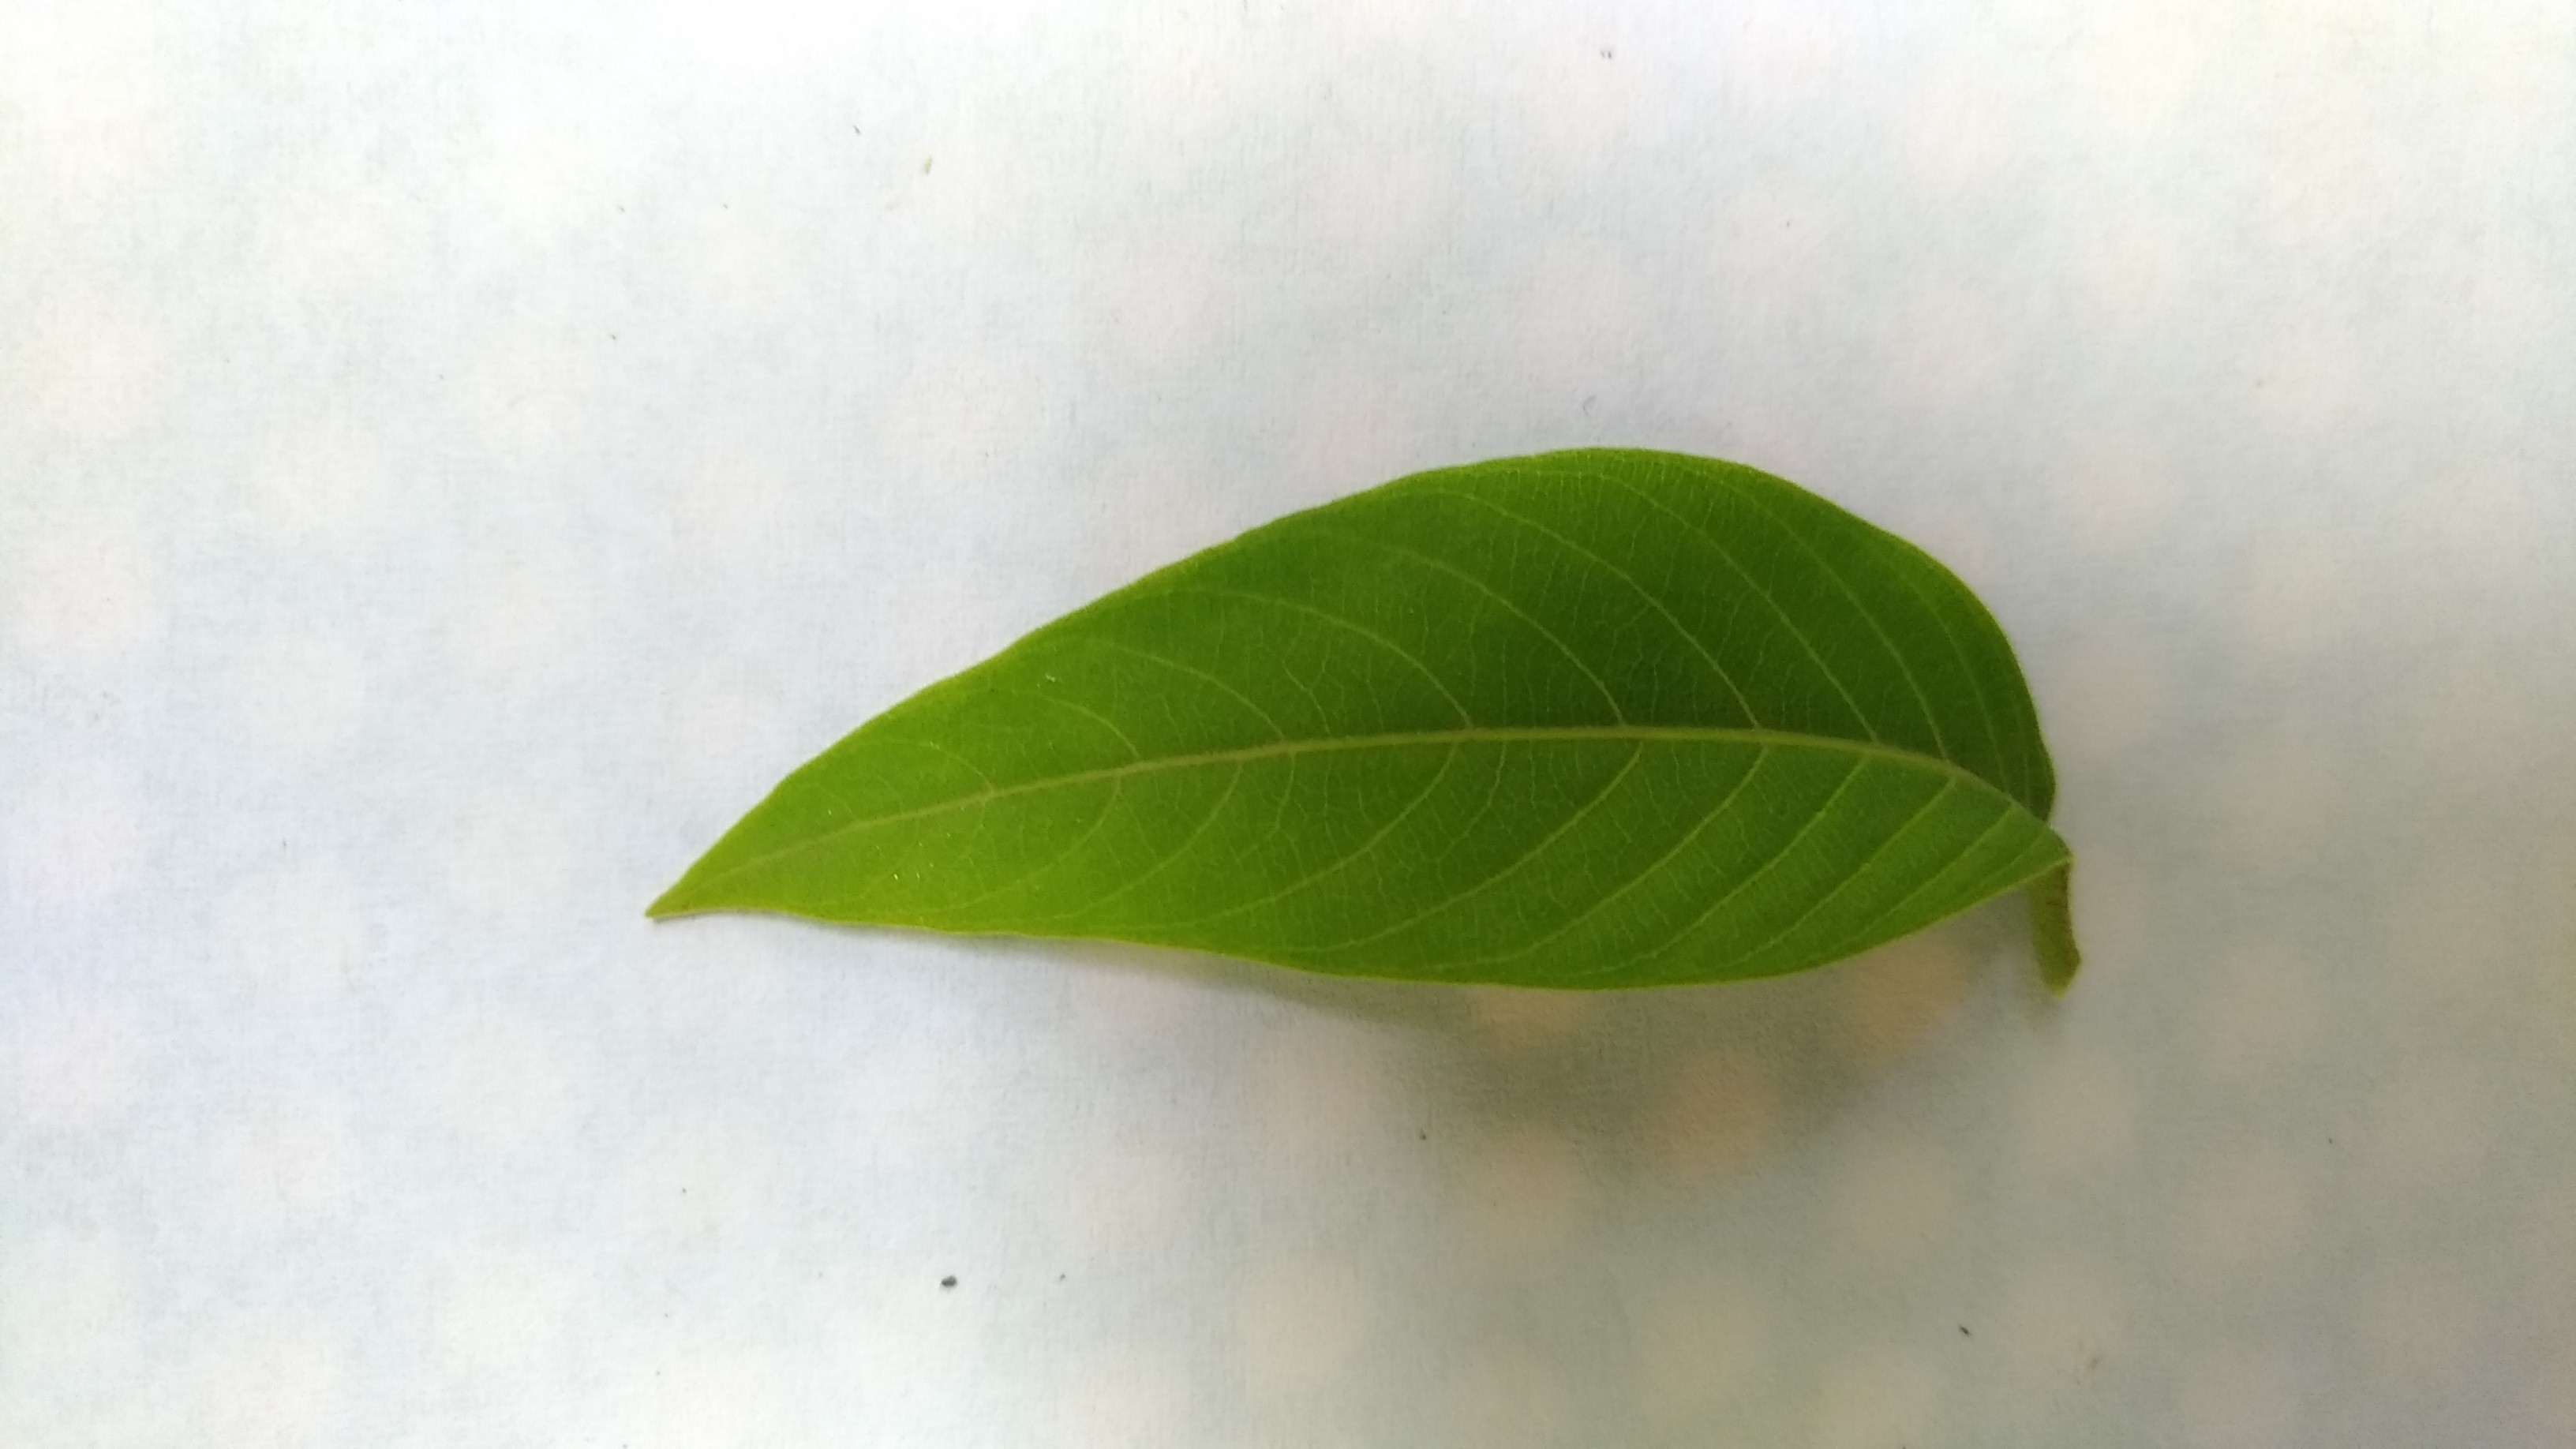
Plant: Seethaashoka